Pincer on Axis Europe

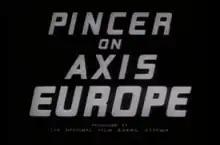
Title Frame

Pincer on Axis Europe is a 20-minute 1943 Canadian documentary film, made by the National Film Board of Canada as part of the wartime "Canada Carries On" series. The film describes the Allied invasion of North Africa in 1942 during the Second World War.